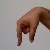
The image shows a hand gesture representing the letter 'Q' in Indian Sign Language.